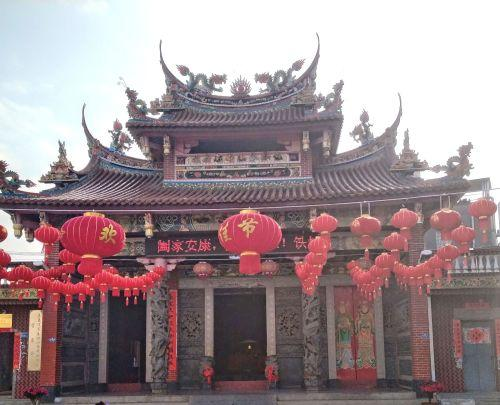
地标名称：铁炉宫
所在城市：厦门市·集美区